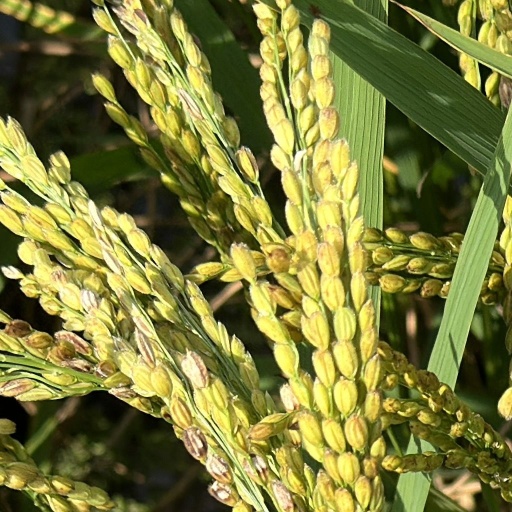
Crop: rice